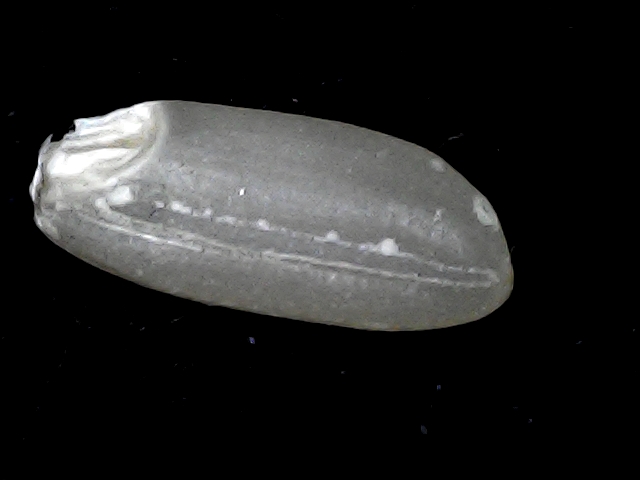
Rice variety: BD91